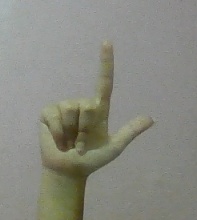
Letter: laam